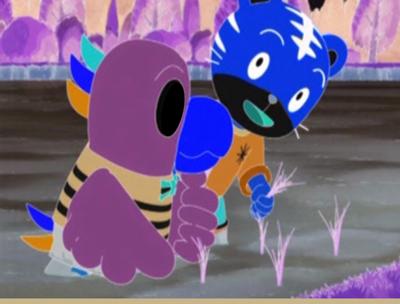
回答: 米なんかよりやっぱ肉だよなー肉・・